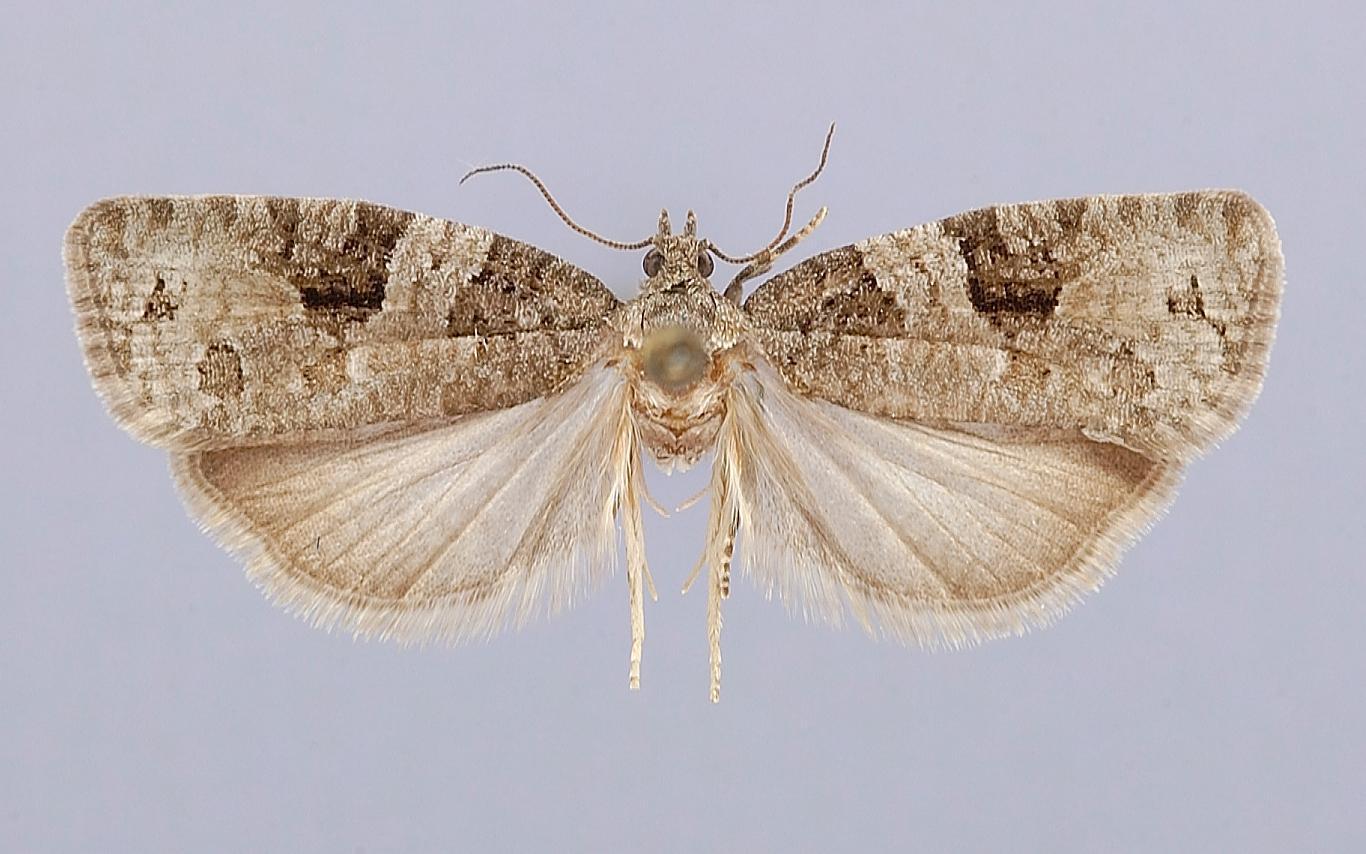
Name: Apotomis trifida
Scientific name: Apotomis trifida Adamski, 1986
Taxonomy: Animalia, Arthropoda, Insecta, Lepidoptera, Tortricidae
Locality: Sherman Pass, Ferry, Washington, United States
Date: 23 Jul 1962